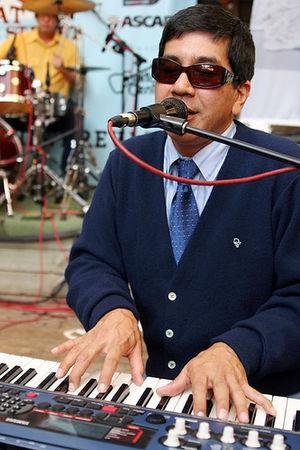
Mark Ramos Nishita, plus connu sous le pseudonyme Money Mark, né en 1960 à Détroit dans le Michigan aux États-Unis, est un musicien connu entre autres pour ses nombreuses collaborations avec le groupe de Hip-hop américain des Beastie Boys.